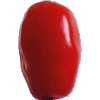
Label: Tomato 2